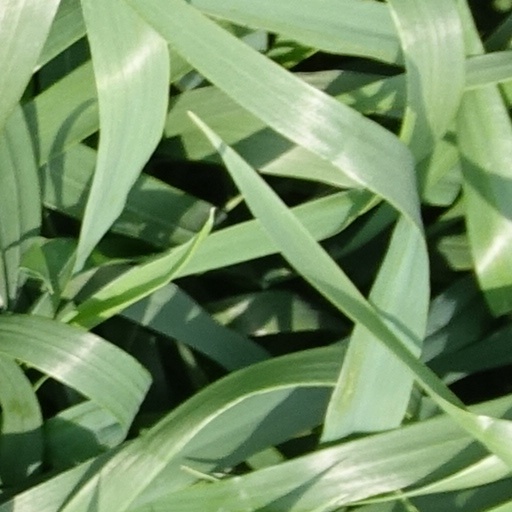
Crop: wheat